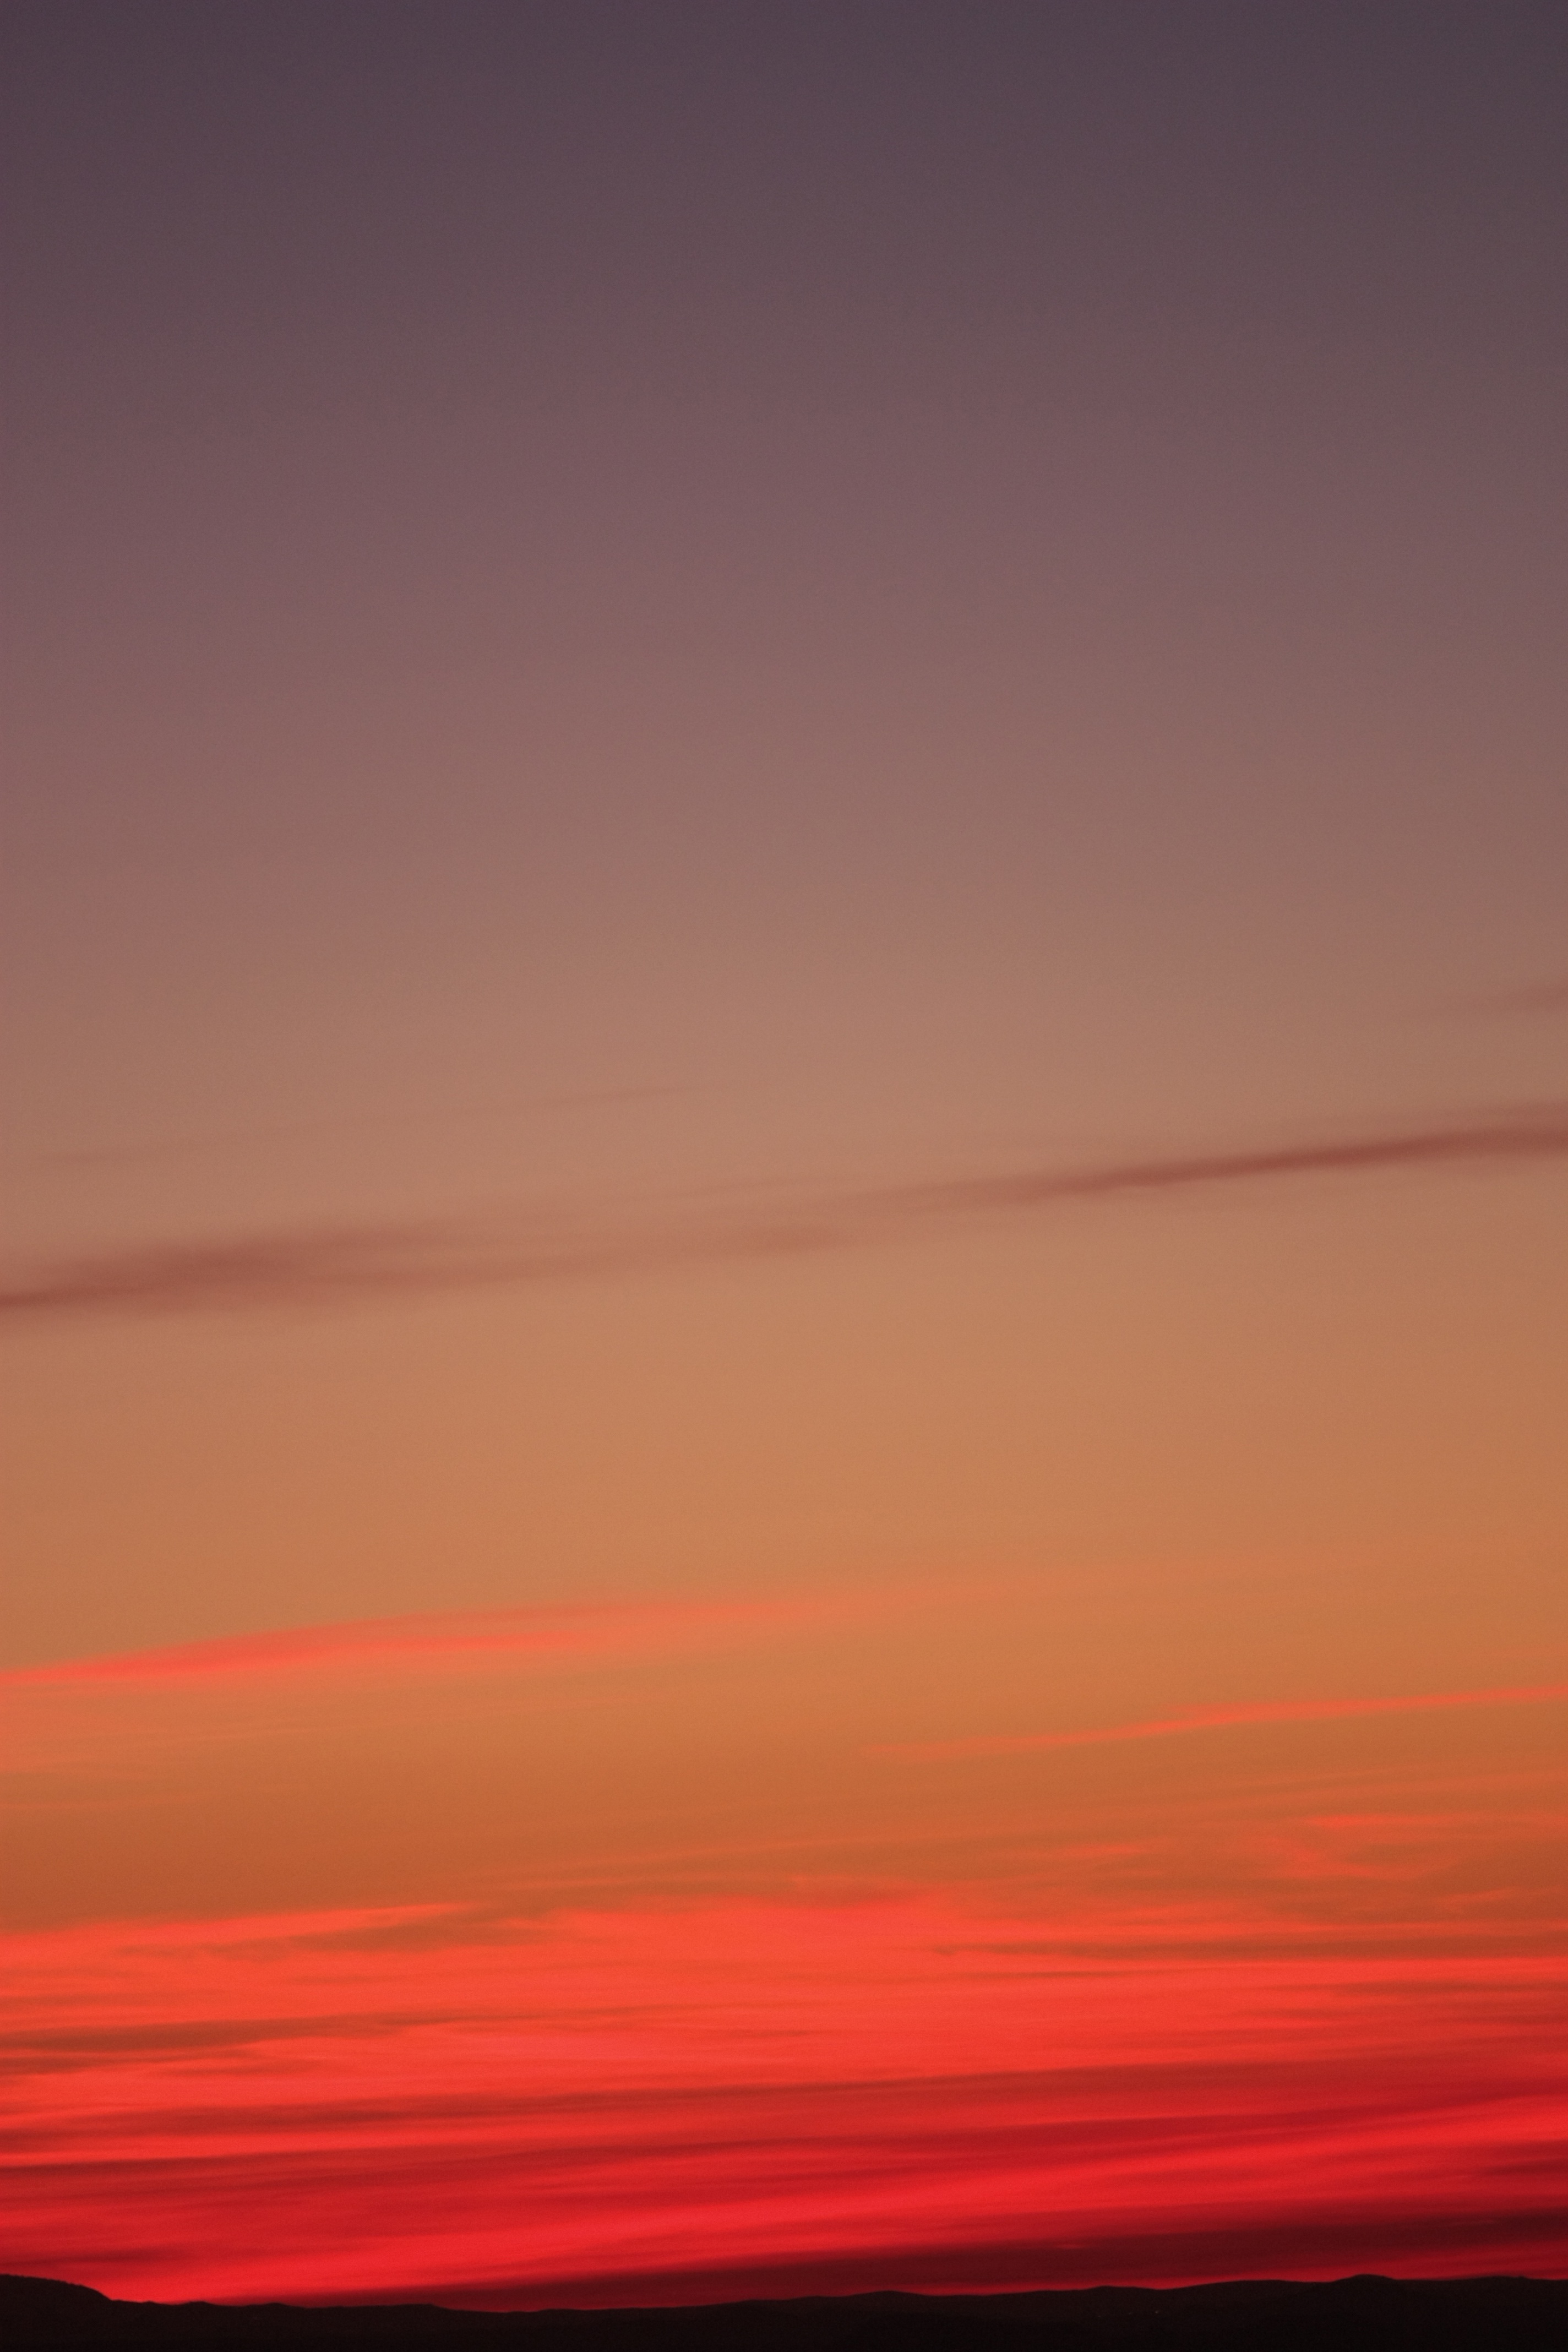
sea, coast, ocean, horizon, cloud, sky, sun, sunrise, sunset, morning, wave, dawn, atmosphere, dusk, evening, afterglow, cazorla, red sky at morning